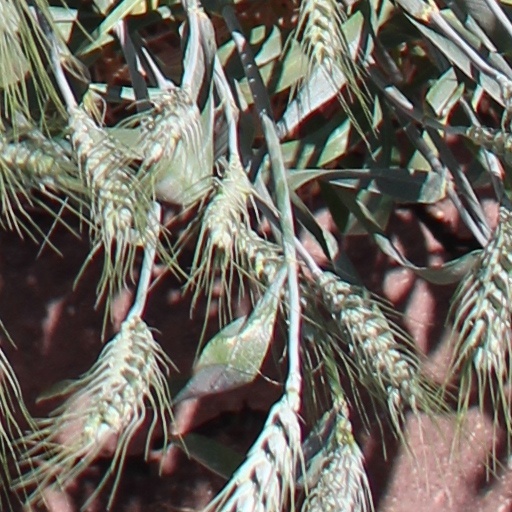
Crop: wheat